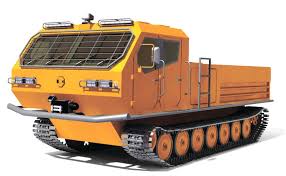
Label: MT_LB